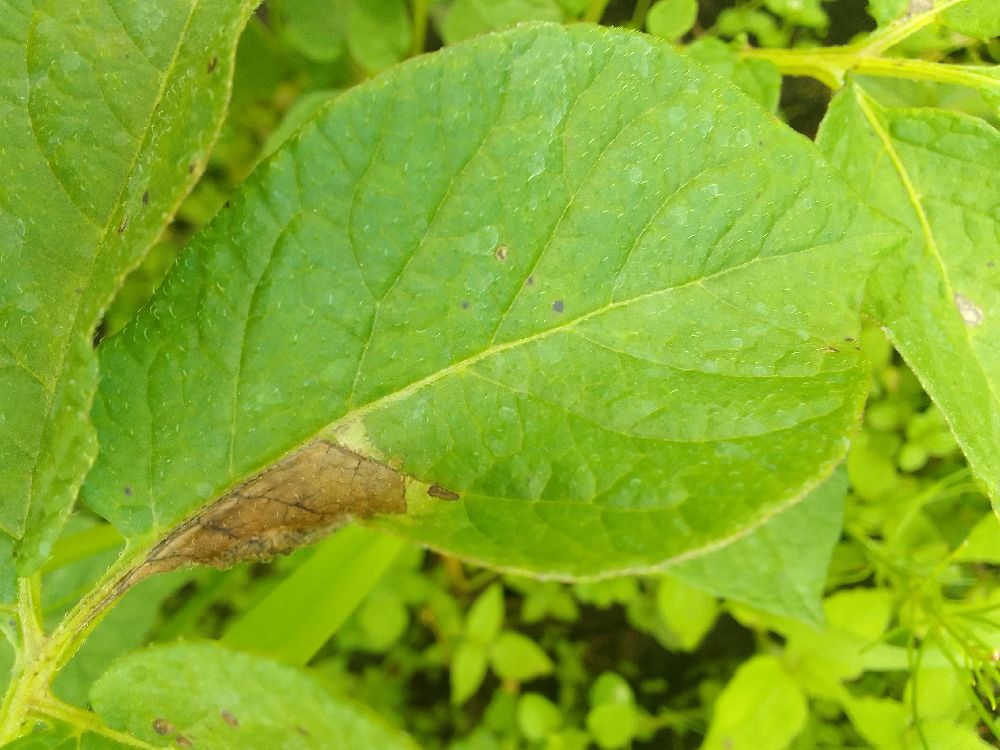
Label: Late blight